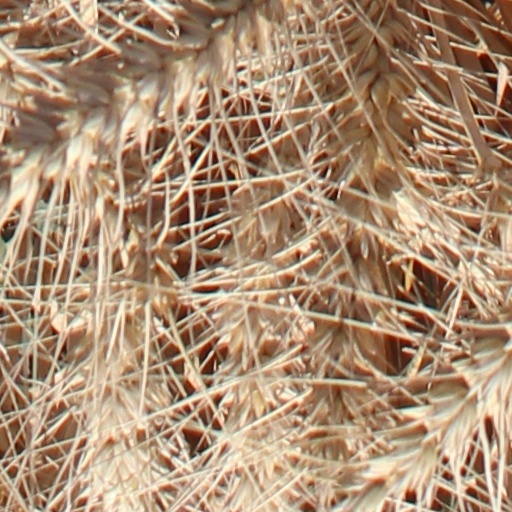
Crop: wheat